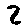
Label: 2